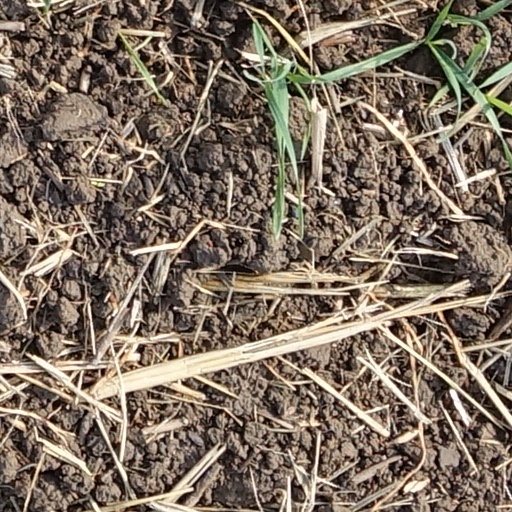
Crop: wheat